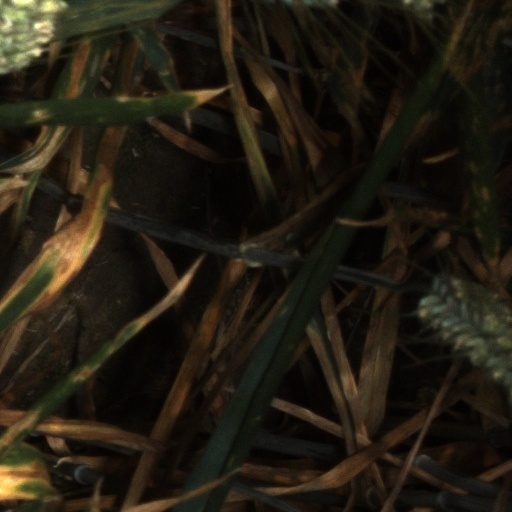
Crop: wheat